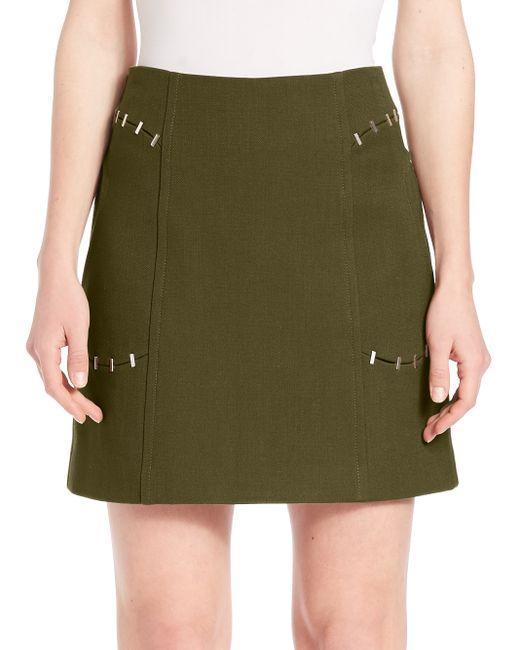
Phillip Lim militärgrüner, gehefteter Wollrock mit Taschen